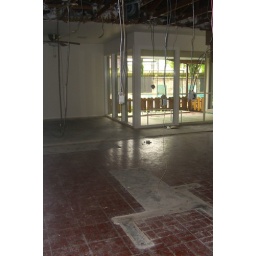
Redway house remodel -- early demolition. Kitchen-playroom-patio. The gaps in the red tile are where walls used to be.